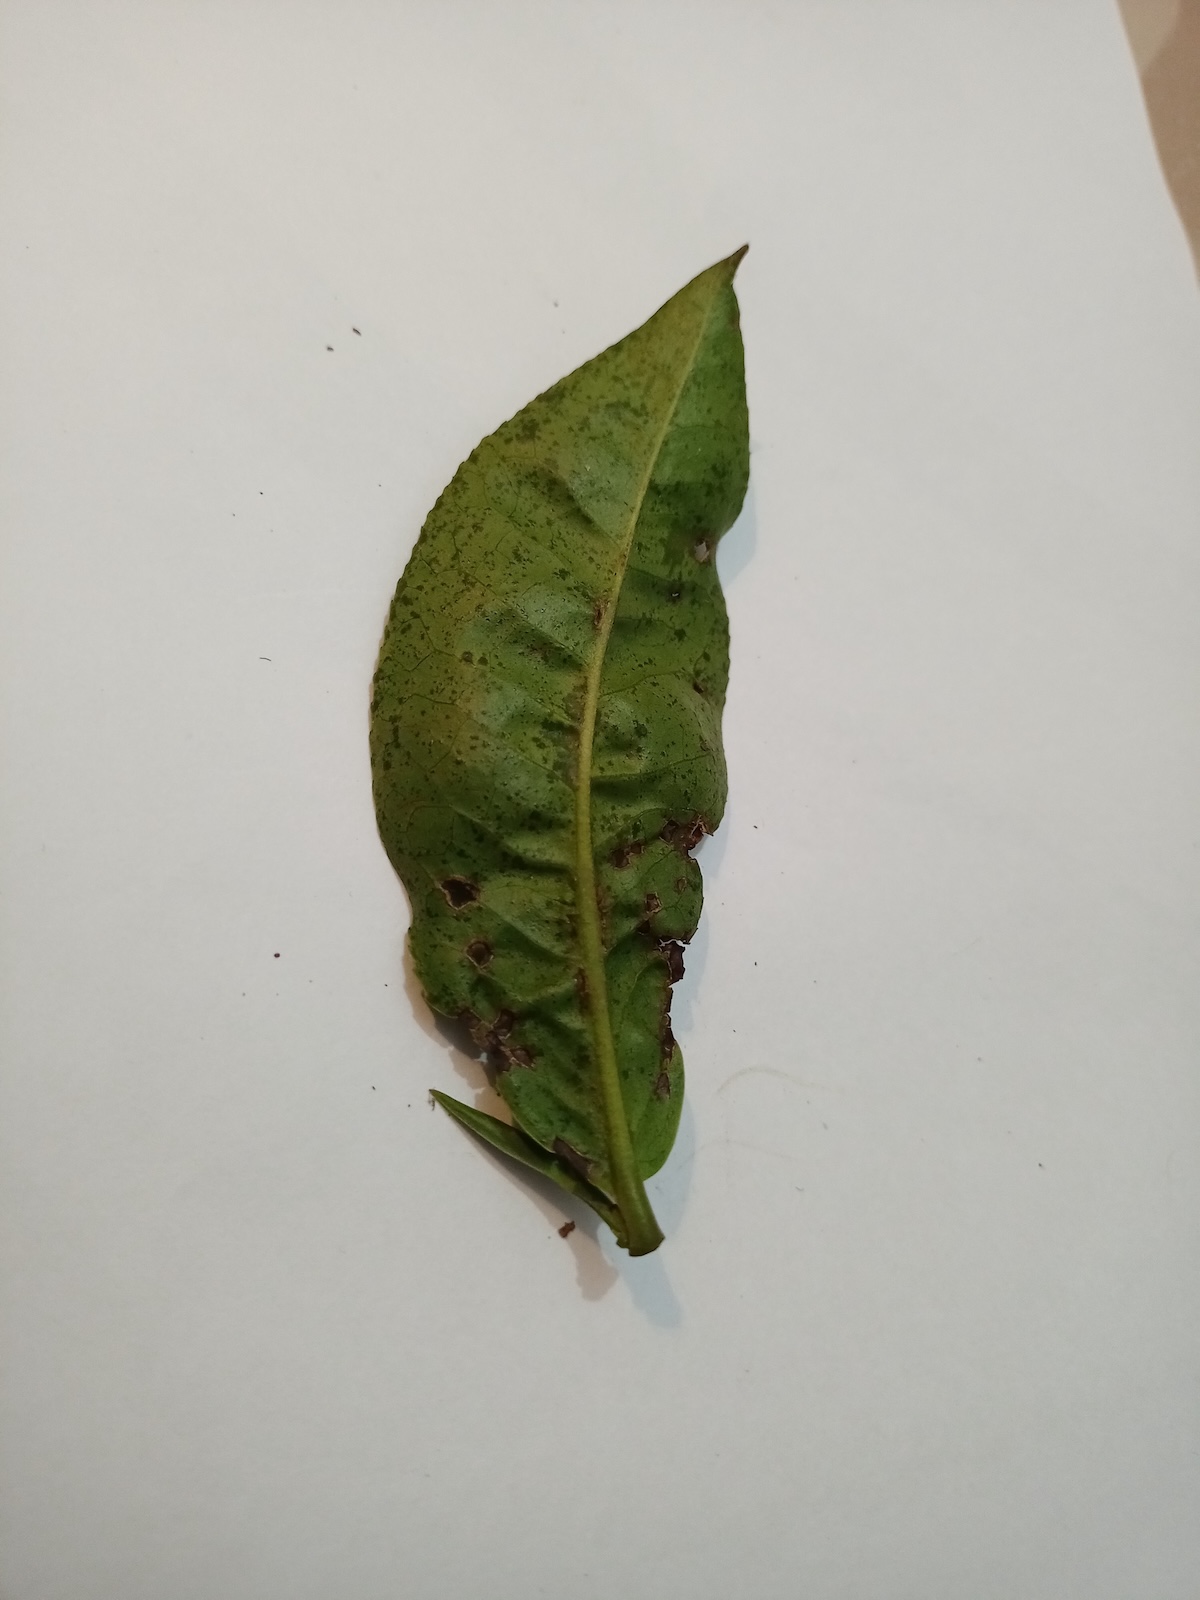
Label: Green mirid bug